Gunnar Bucht

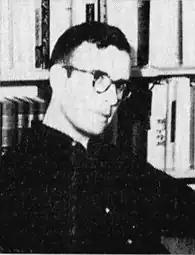
Gunnar Bucht

Gunnar Henrik Bucht (born 5 August 1927) is a Swedish composer and musicologist.